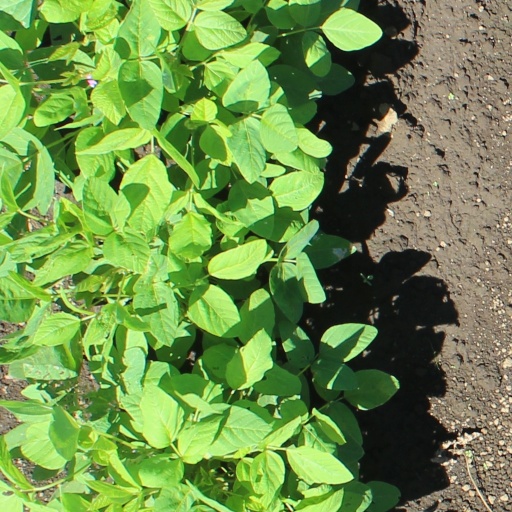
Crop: soybean